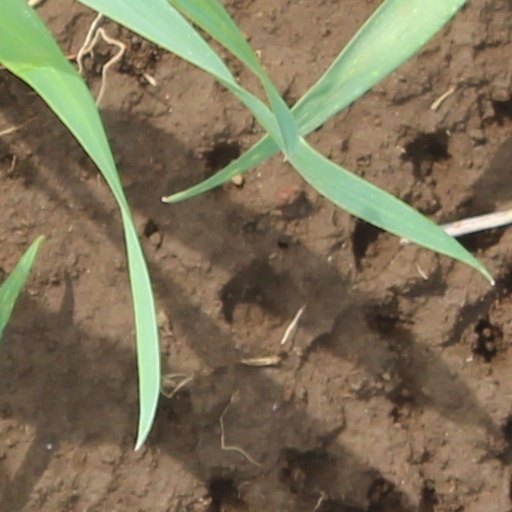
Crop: wheat